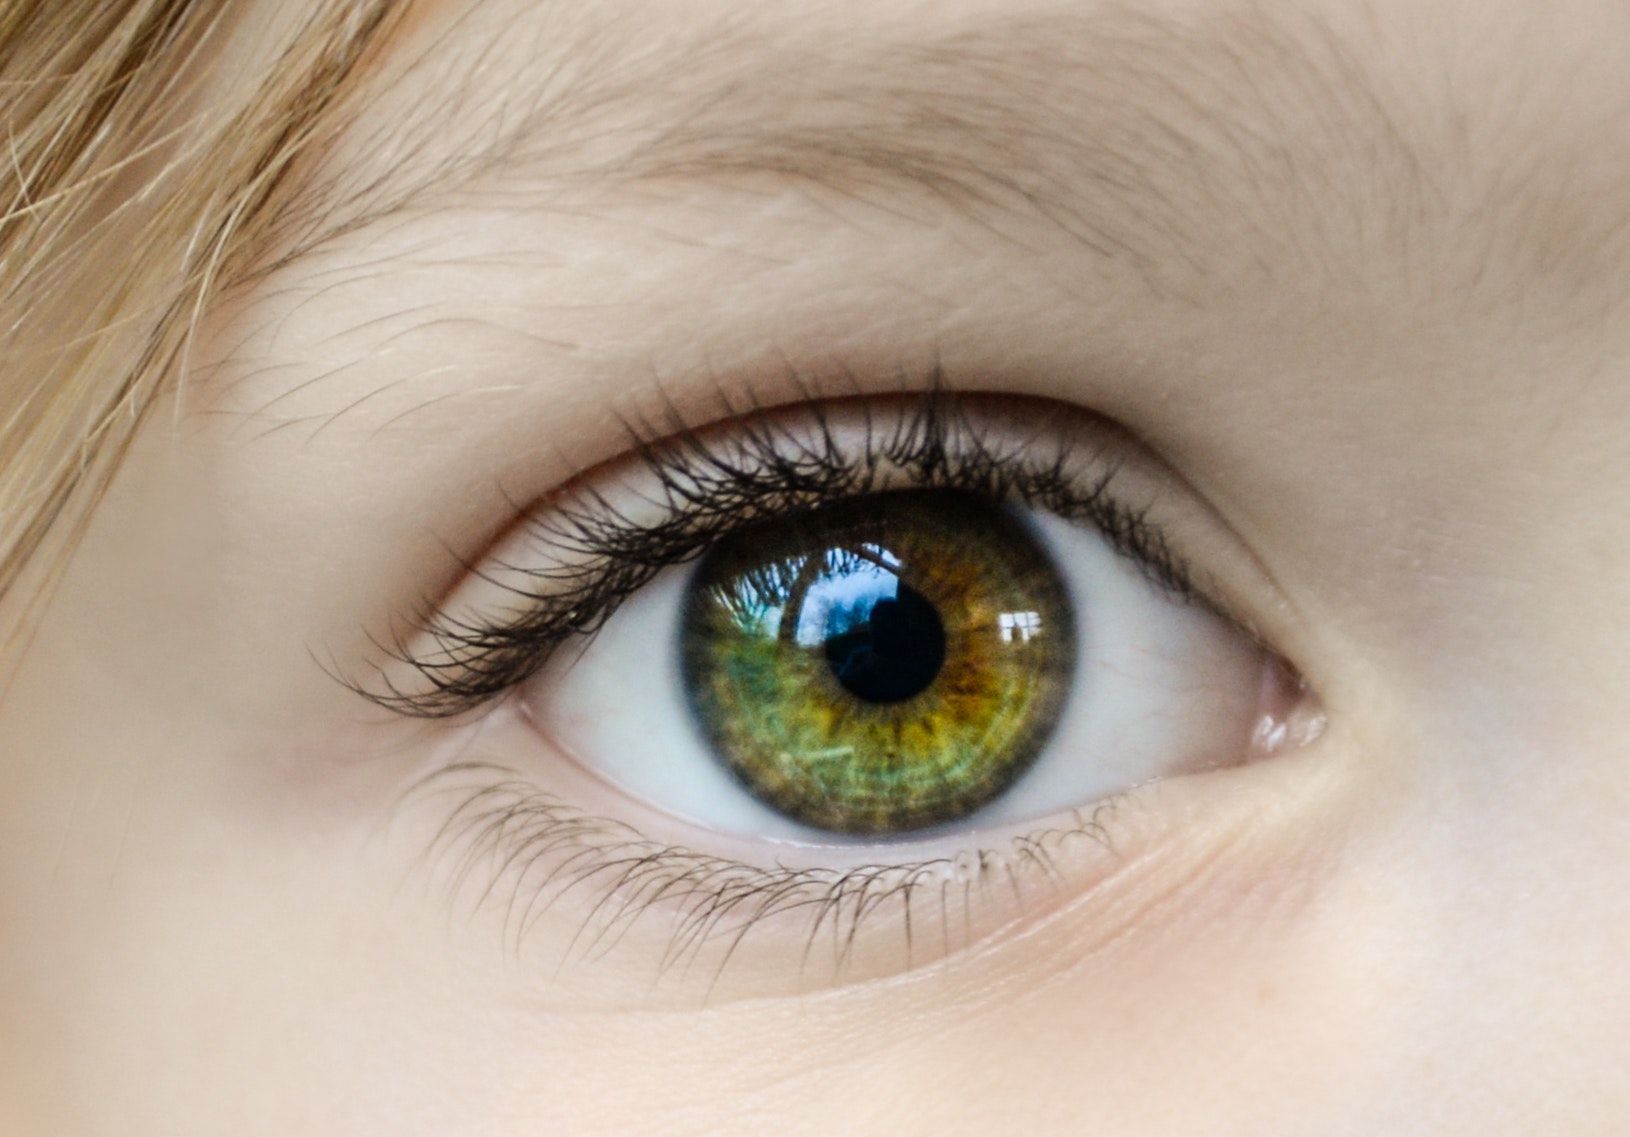
eyebrow, eye, eyelash, close up, macro photography, iris, organ, ophthalmology, eyelash extensions, eye liner, eye shadow